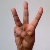
The image shows a hand gesture representing the letter 'W' in Indian Sign Language.